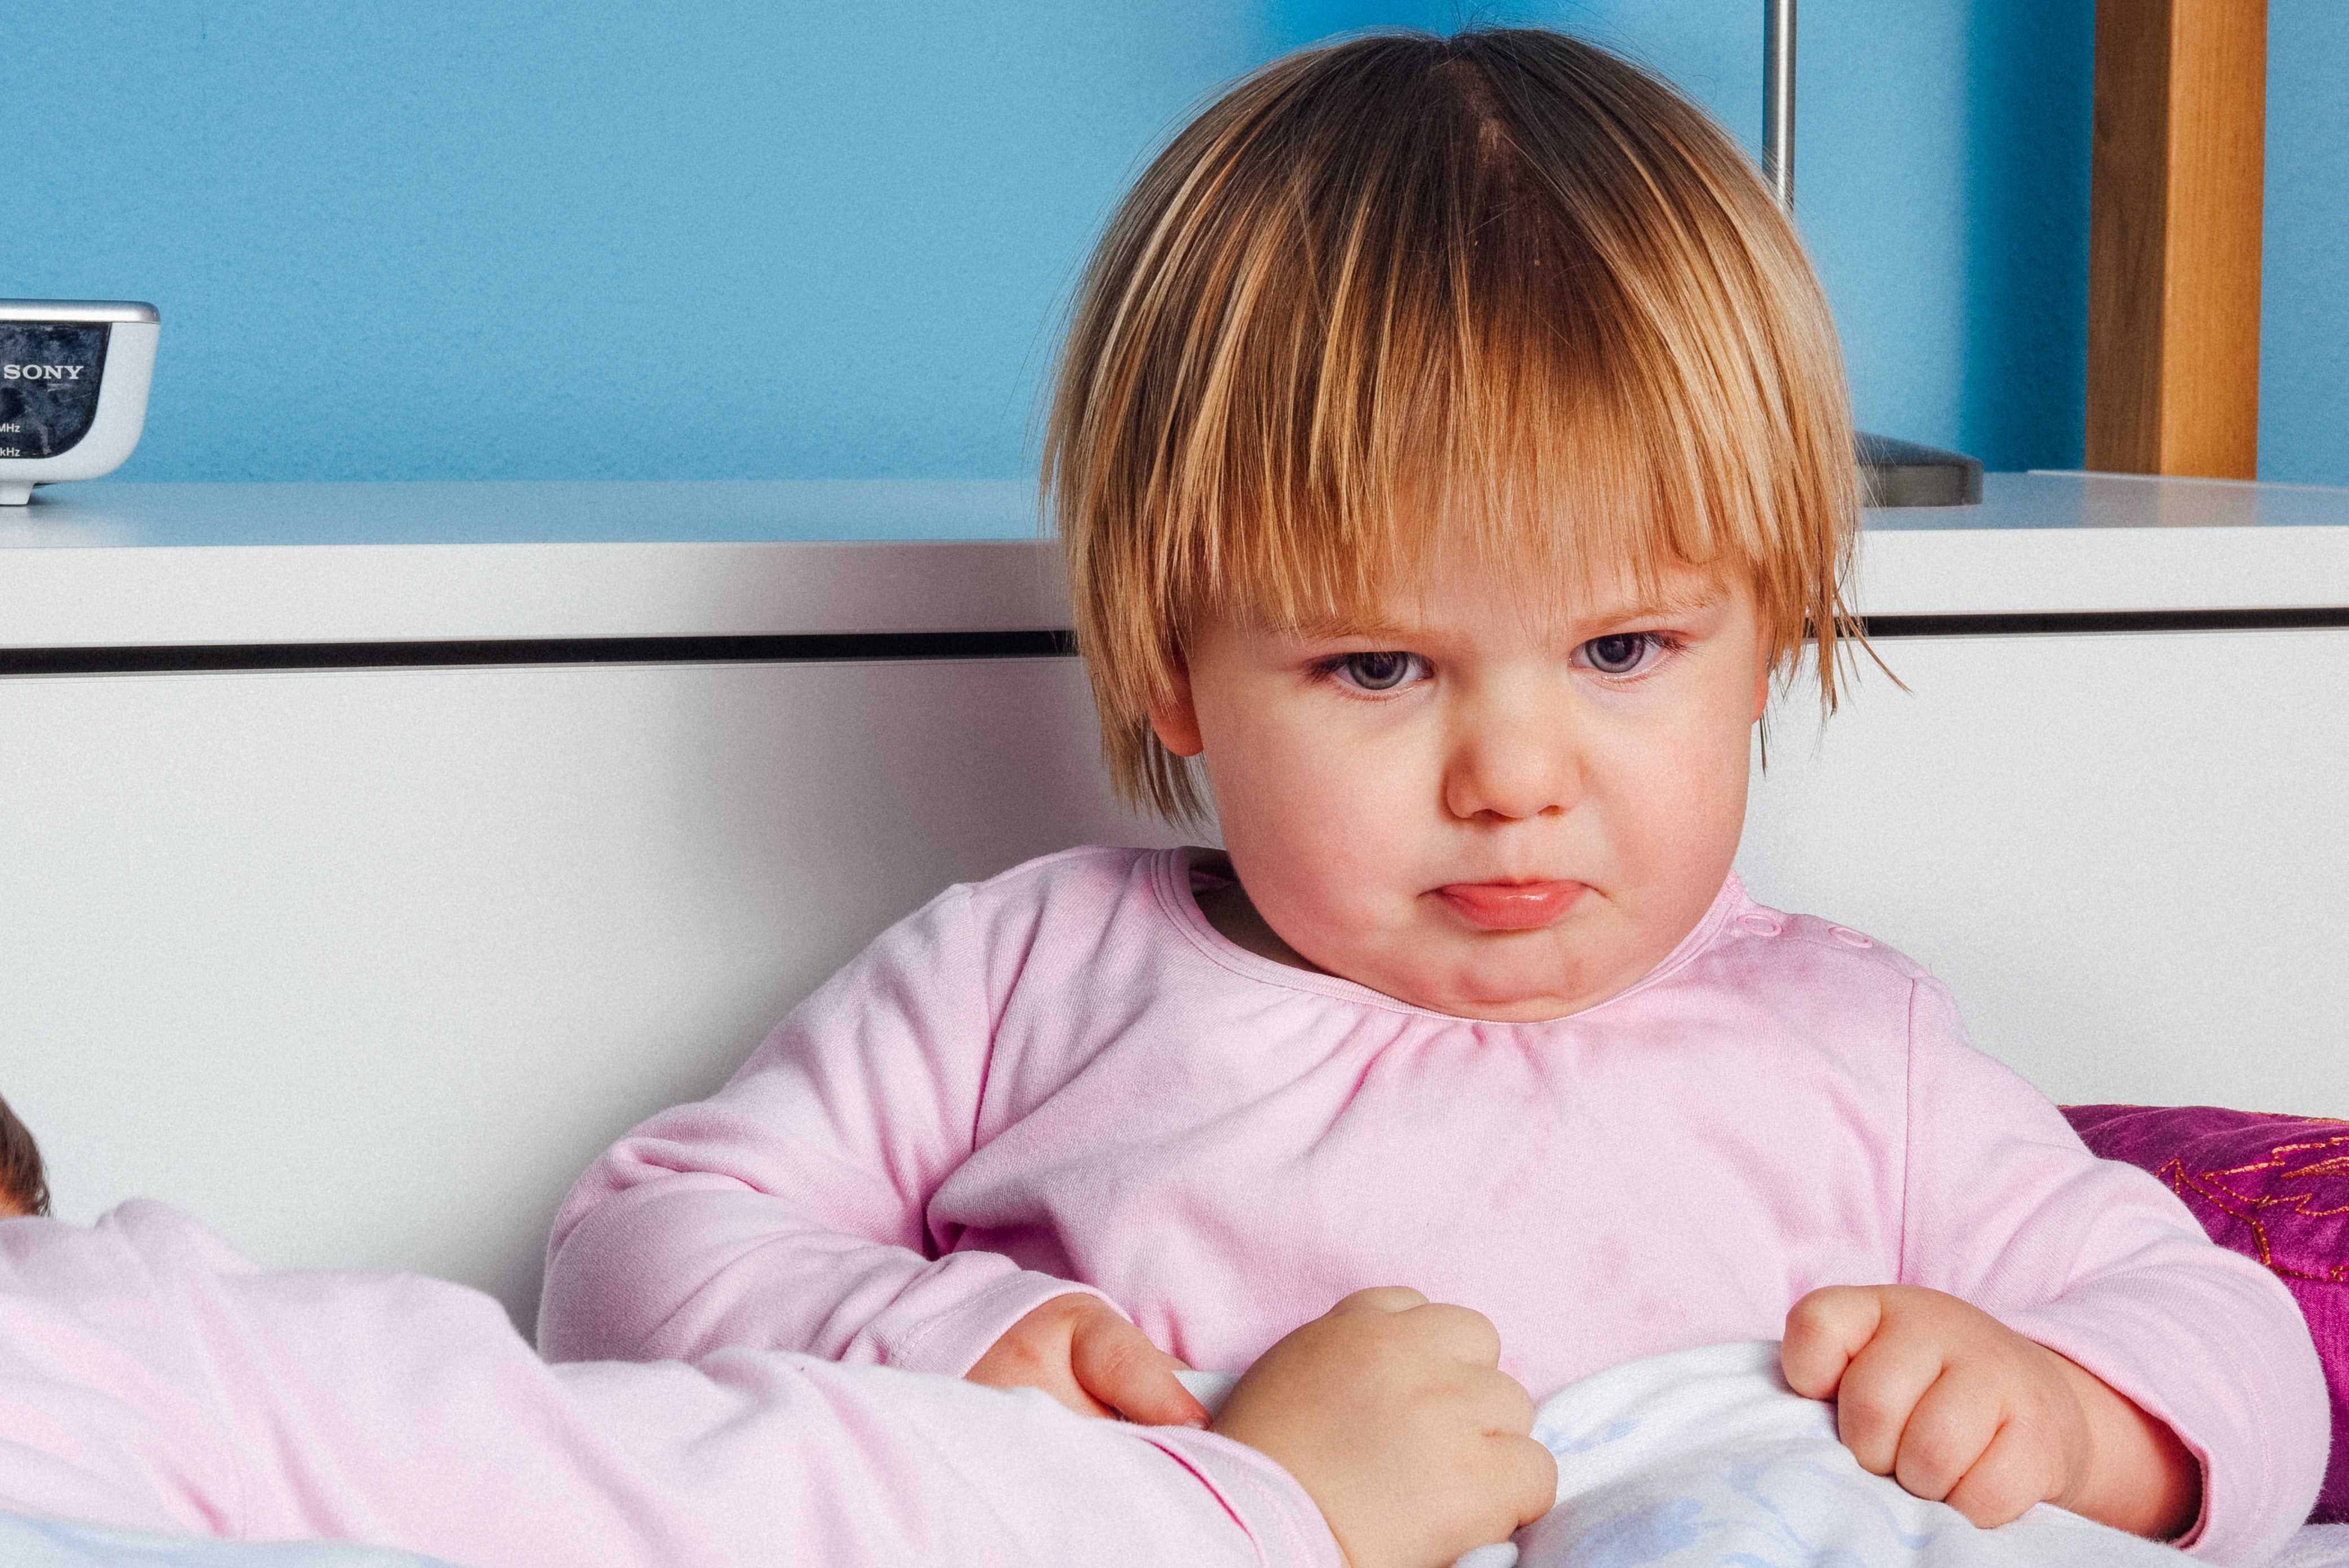
child, face, toddler, baby, skin, pink, cheek, nose, sitting, blond, eye, room